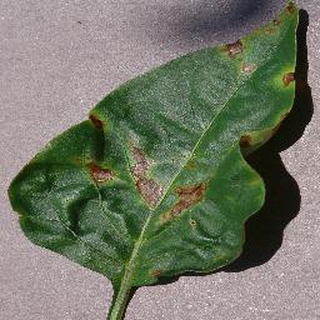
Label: bell_pepper_bacterial_spot